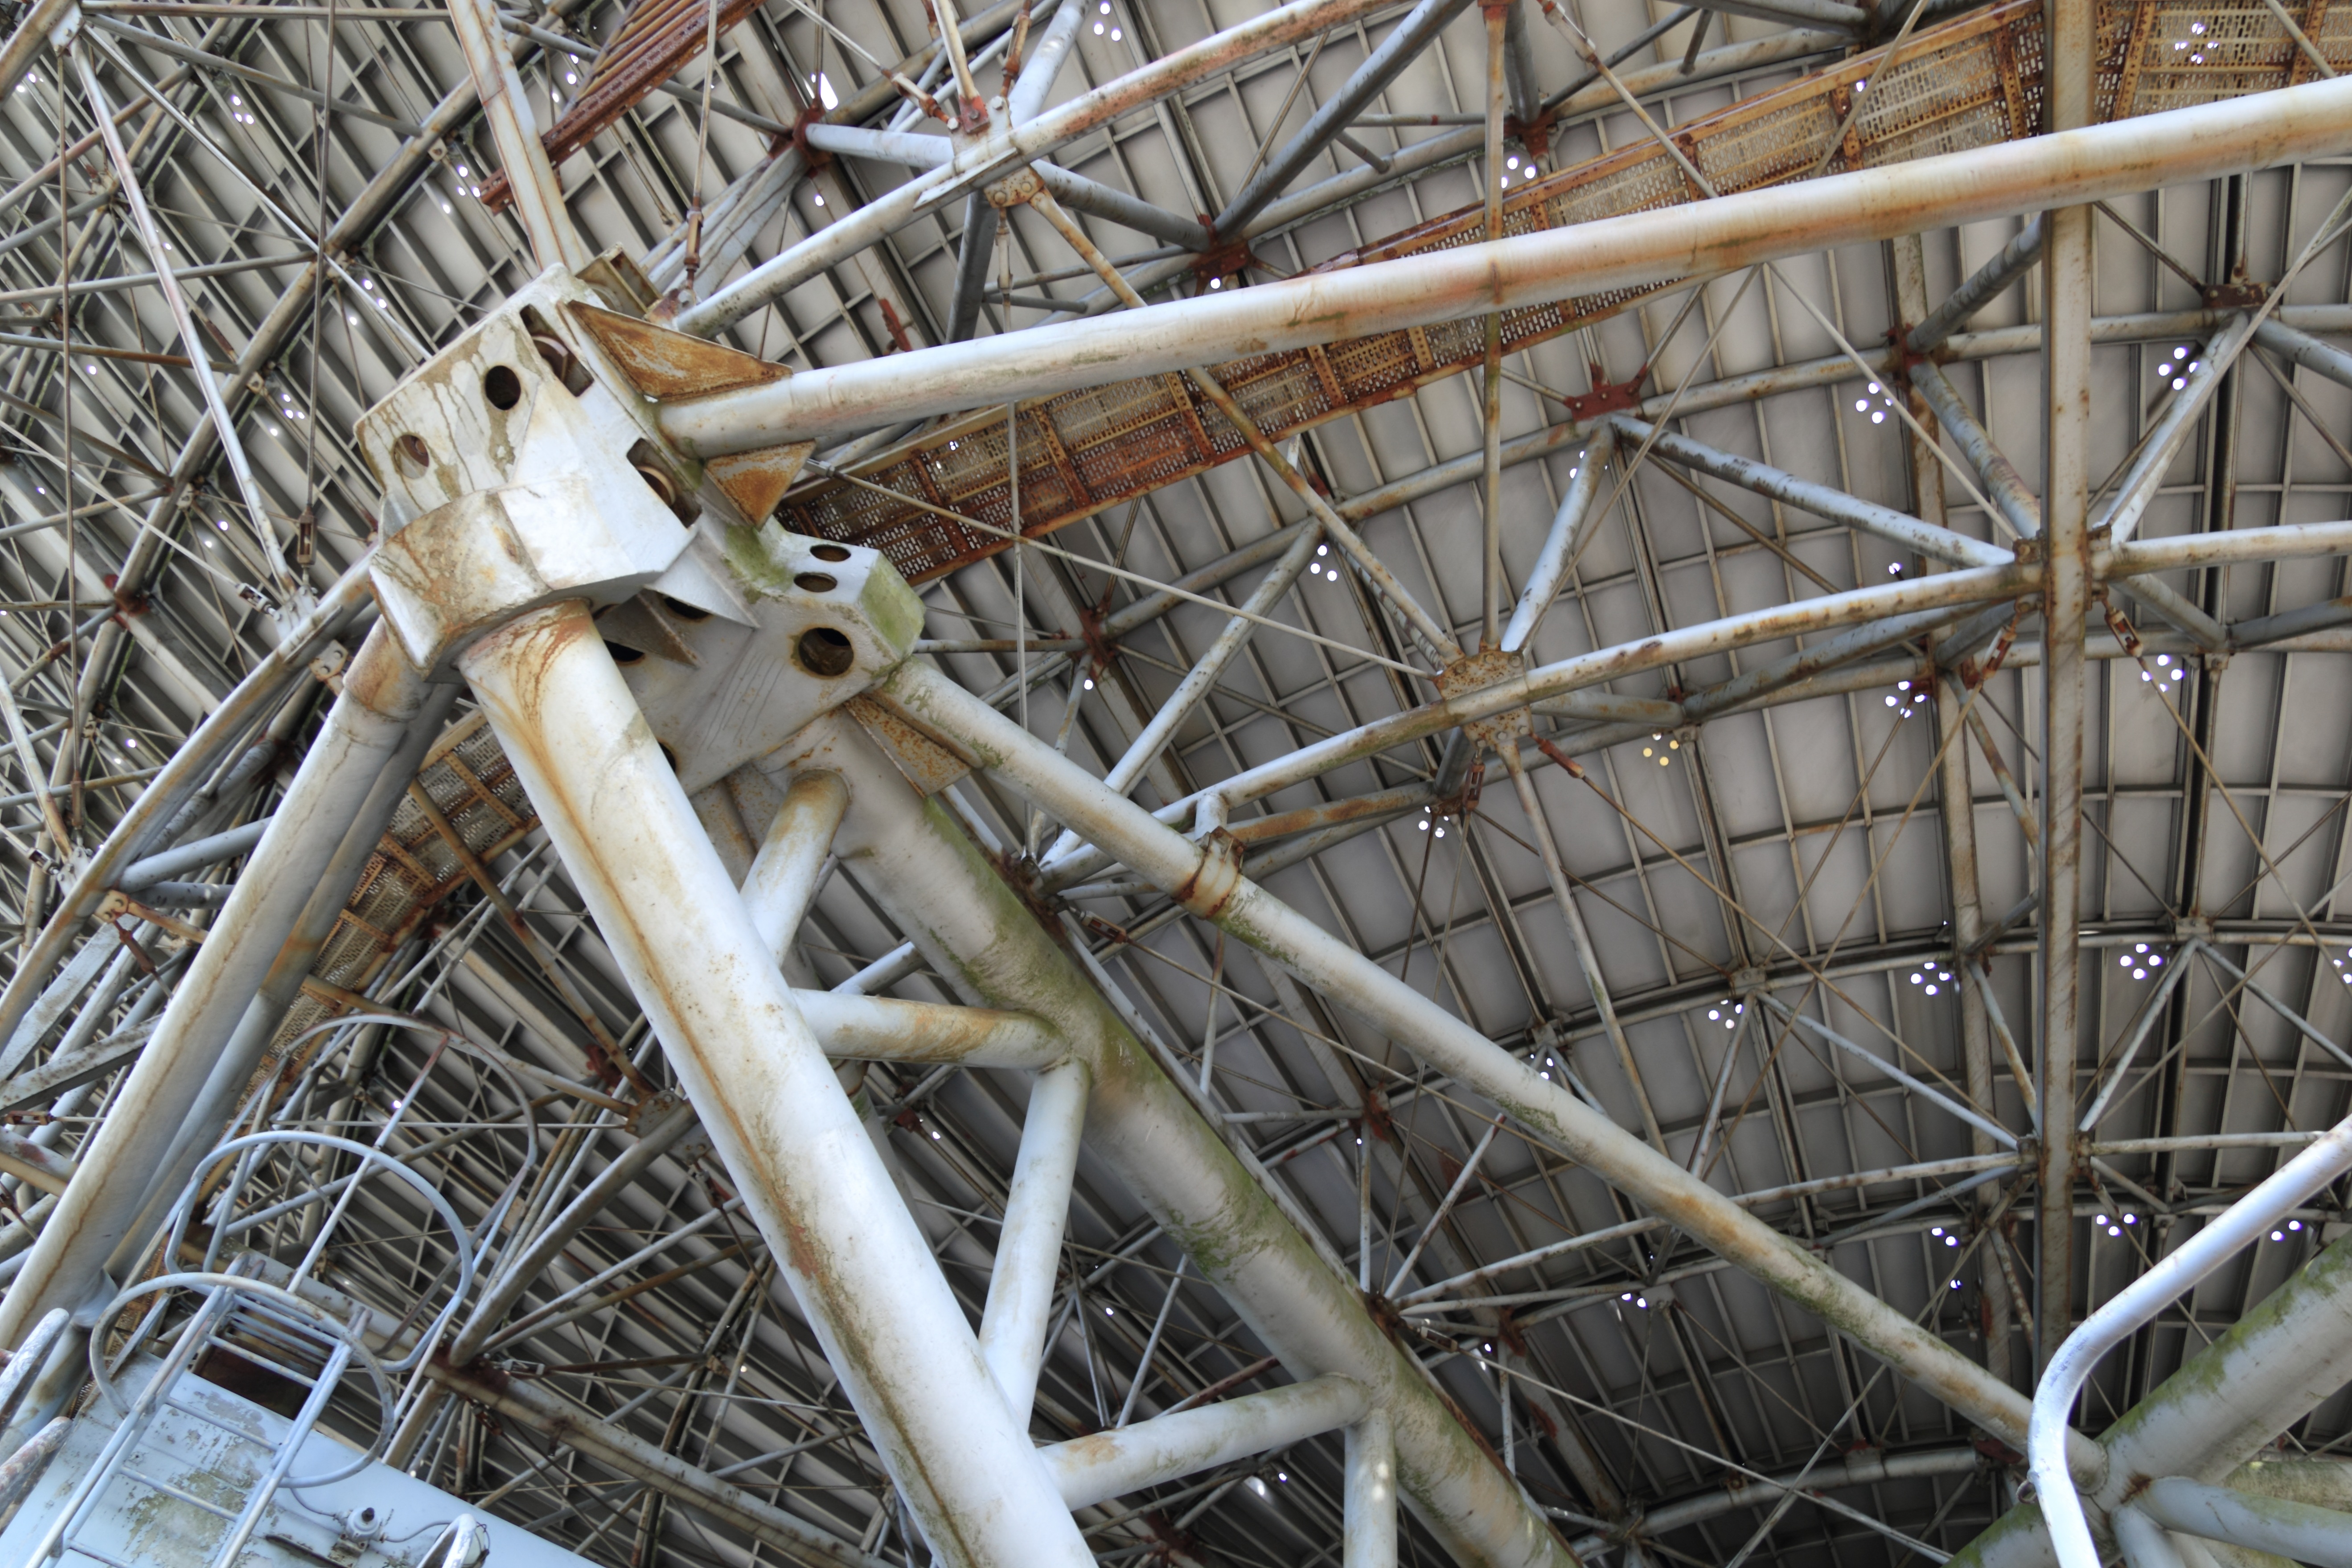
fence, wood, antenna, telescope, dish, mast, instrument, space, radio, research, science, astronomy, spy, scaffolding, iron, russian, 32, soviet, latvia, spying, irbene, outdoor structure